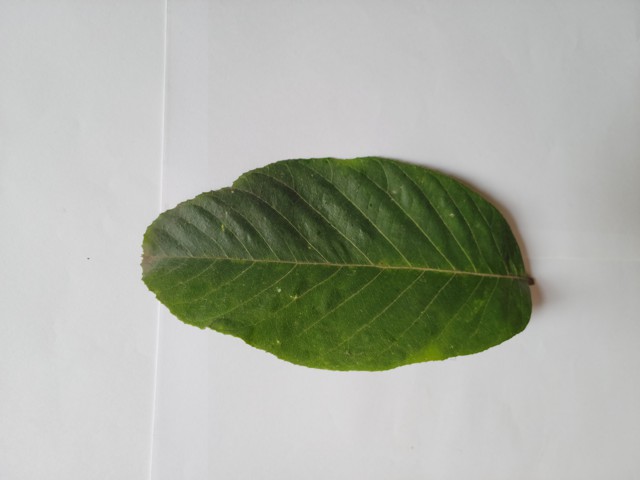
Plant: chapalish